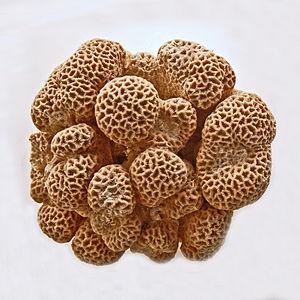
Goniastrea est un genre de coraux scléractiniaires de la famille des Merulinidae.